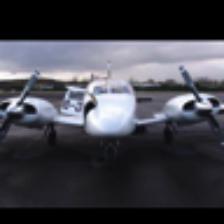
Label: NonHuman